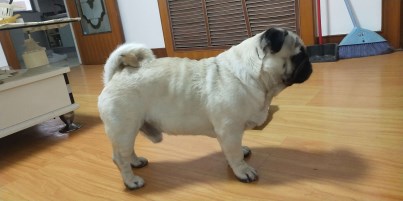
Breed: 798-n000130-pug